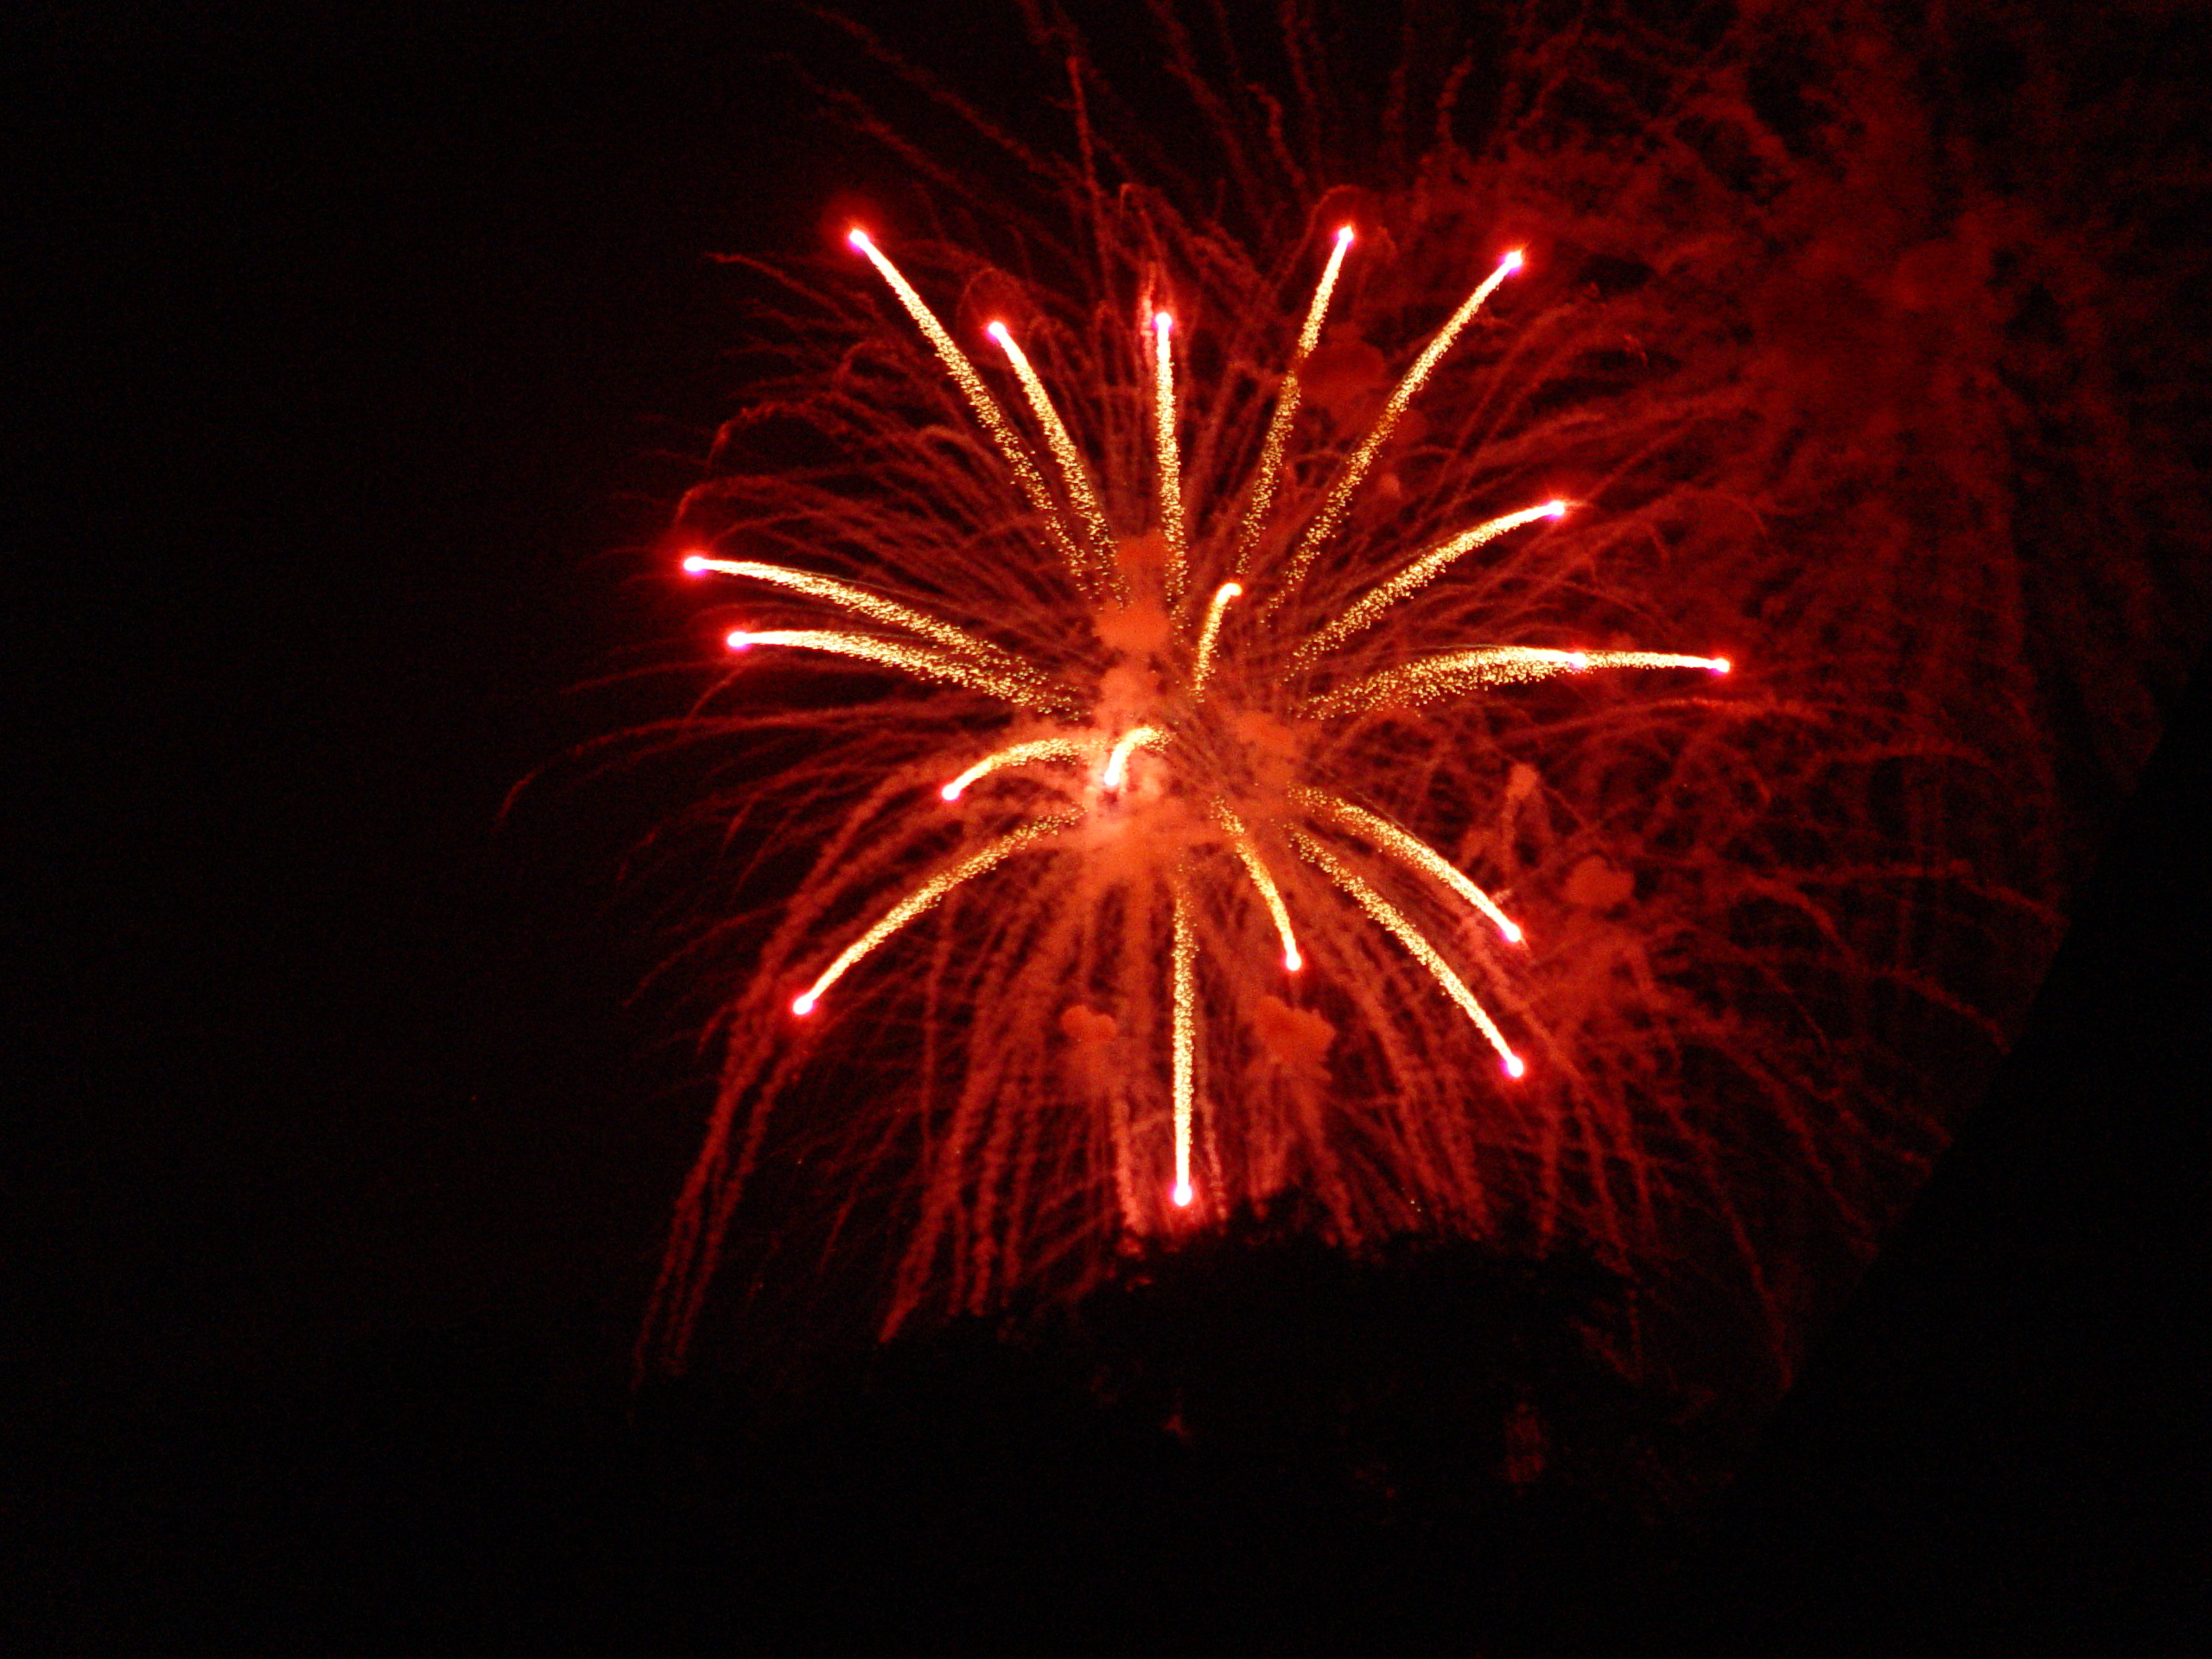
fireworks, explosions, july fourth, celebration, new years day, diwali, red, midnight, darkness, festival, light, fete, event, holiday, new year's eve, night, lighting, space, new year, recreation, independence day, world